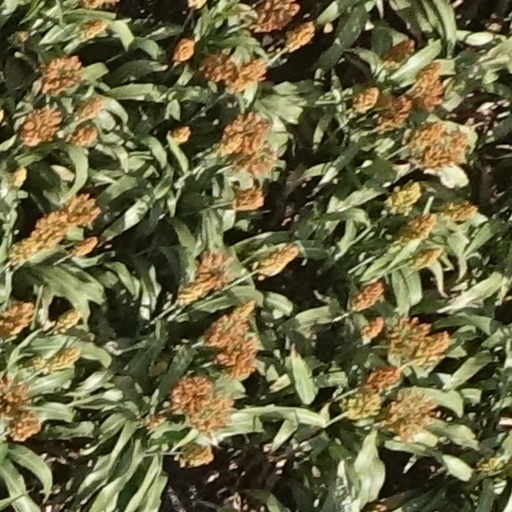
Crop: sorghum